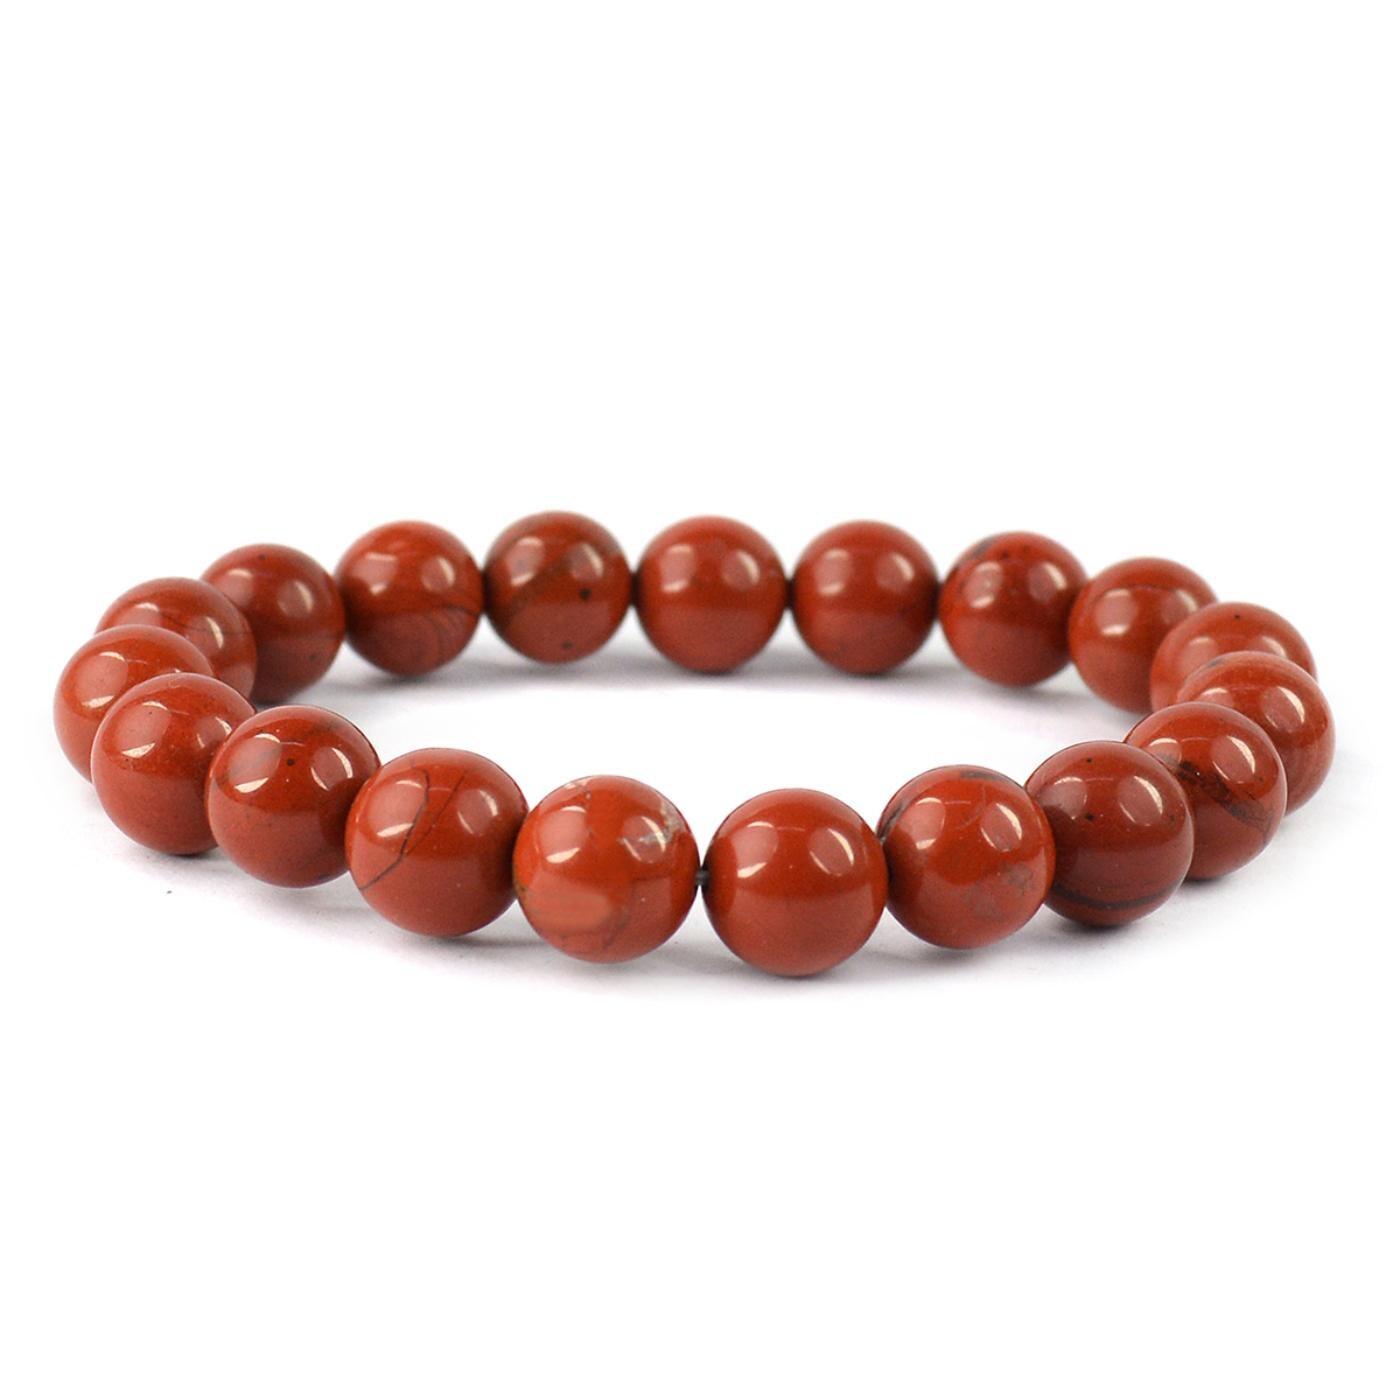
Reiki Crystal Products Red Jasper Certified Bracelet Round Bead 10 mm Bracelet for Reiki And Crystal Healing
Type: Bracelets & Bangles
Brand: Reiki Crystal Products
Price: Rs. 499
Stretchable Elastic Handmade Natural Crystal Stone Bracelet | Diameter : 2.5 Inch. | Stone Size - 10 mm | Charged By Reiki Grand Master & Vastu Expert
Features: Stretchable Elastic Handmade Natural Crystal Stone Bracelet | Diameter : 2.5 Inch. | Stone Size - 10 mm | Charged By Reiki Grand Master & Vastu Expert,Natural Healing Stone for Reiki Healing, Crystal Healing, Numerology, Tarot, Astrology, Vastu, Angle Healing & Feng Shui,100% Authentic, Original and Natural Healing Stone / Crystal - small holes, crack marks on the surface or inside the stones are often visible,Material : Natural Healing Stones See Images & Product Description For Healing Properties /Advantages,Stylish Party-Daily-Office-Casual Wear Reiki Healing Stone Bracelet for Men, Women, Boys, Girls. Best for Gifting & Personal Use.
Included: Pack of 1 X Red Jasper_10mm_Certified_Bracelet